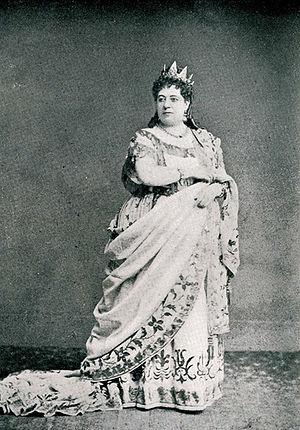
Thérèse Caroline Johanne Alexandra Tietjens, née le 17 juillet 1831 à Hambourg et morte le 3 octobre 1877 à Londres, était une soprano de premier plan dans l'opéra et l'oratorio. Tietjens a reçu sa formation vocale à Hambourg et à Vienne. Elle a fait sa carrière principalement à Londres pendant les années 1860 et 1870, mais son triomphe dans la capitale britannique a été stoppé par le cancer.
Lucrezia Borgia est un opéra en un prologue et 2 actes de Gaetano Donizetti sur un livret de Felice Romani d'après Victor Hugo, créé à la Scala de Milan le 26 décembre 1833.